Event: Nepal Earthquake
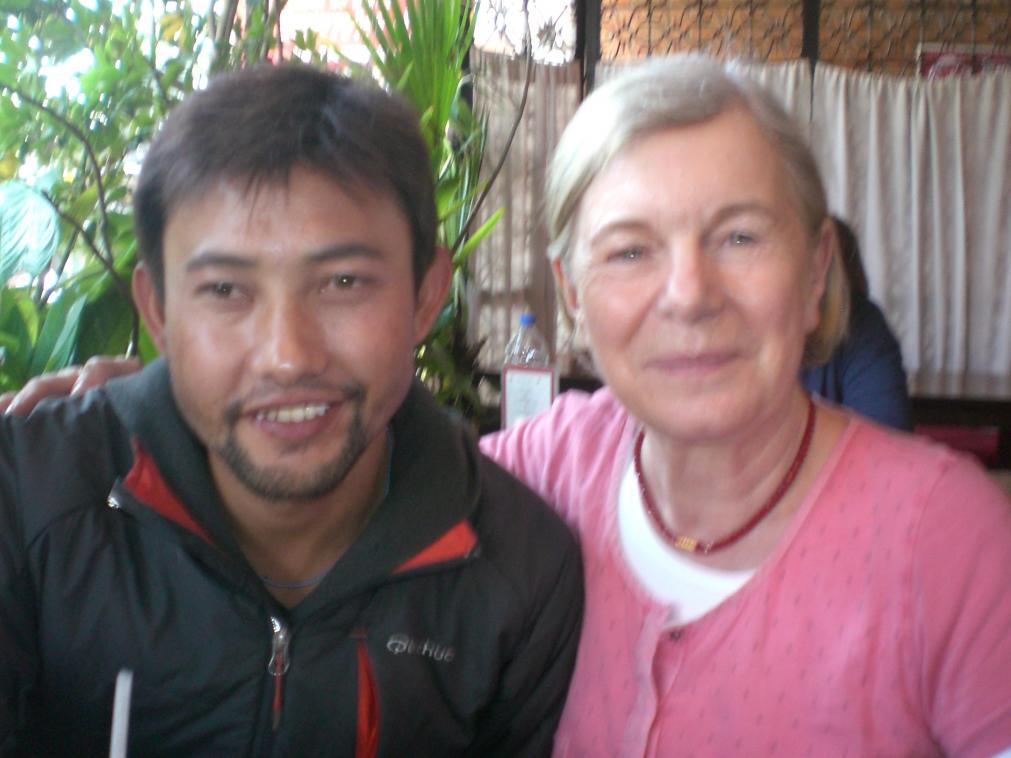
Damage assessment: no_damage